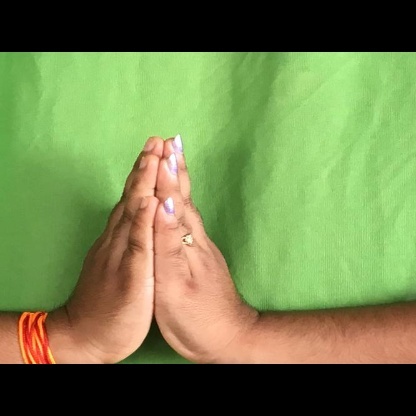
Mudra: Anjali